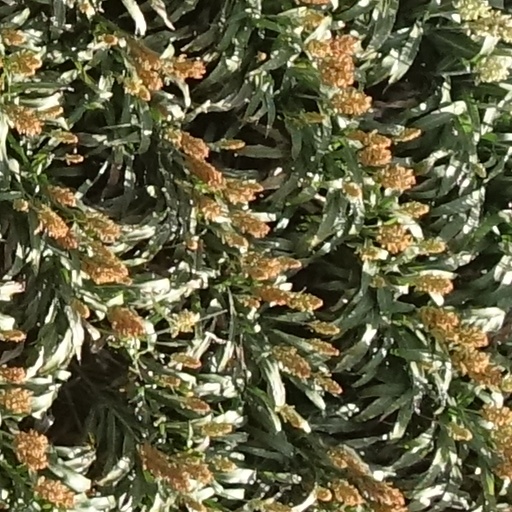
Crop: sorghum